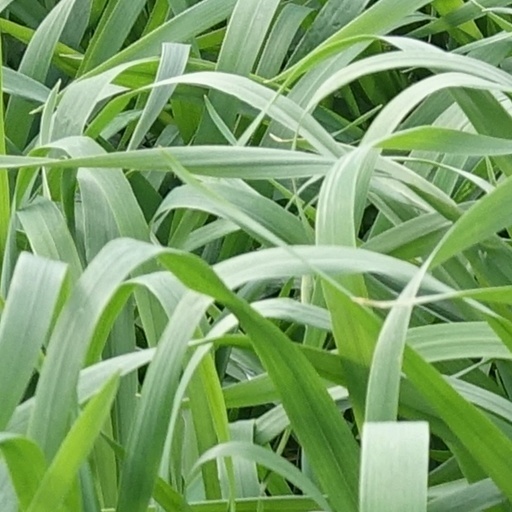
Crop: wheat